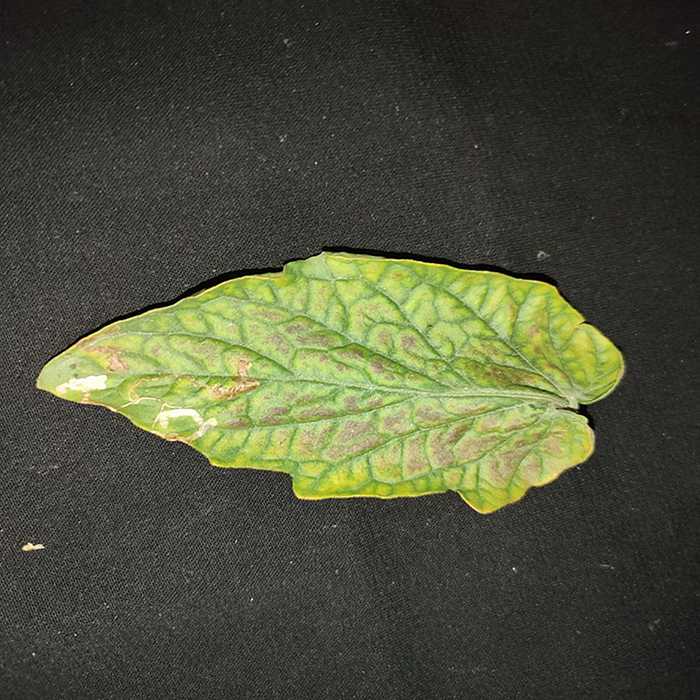
Plant: Tomato
Label: Tomato spotted wilt